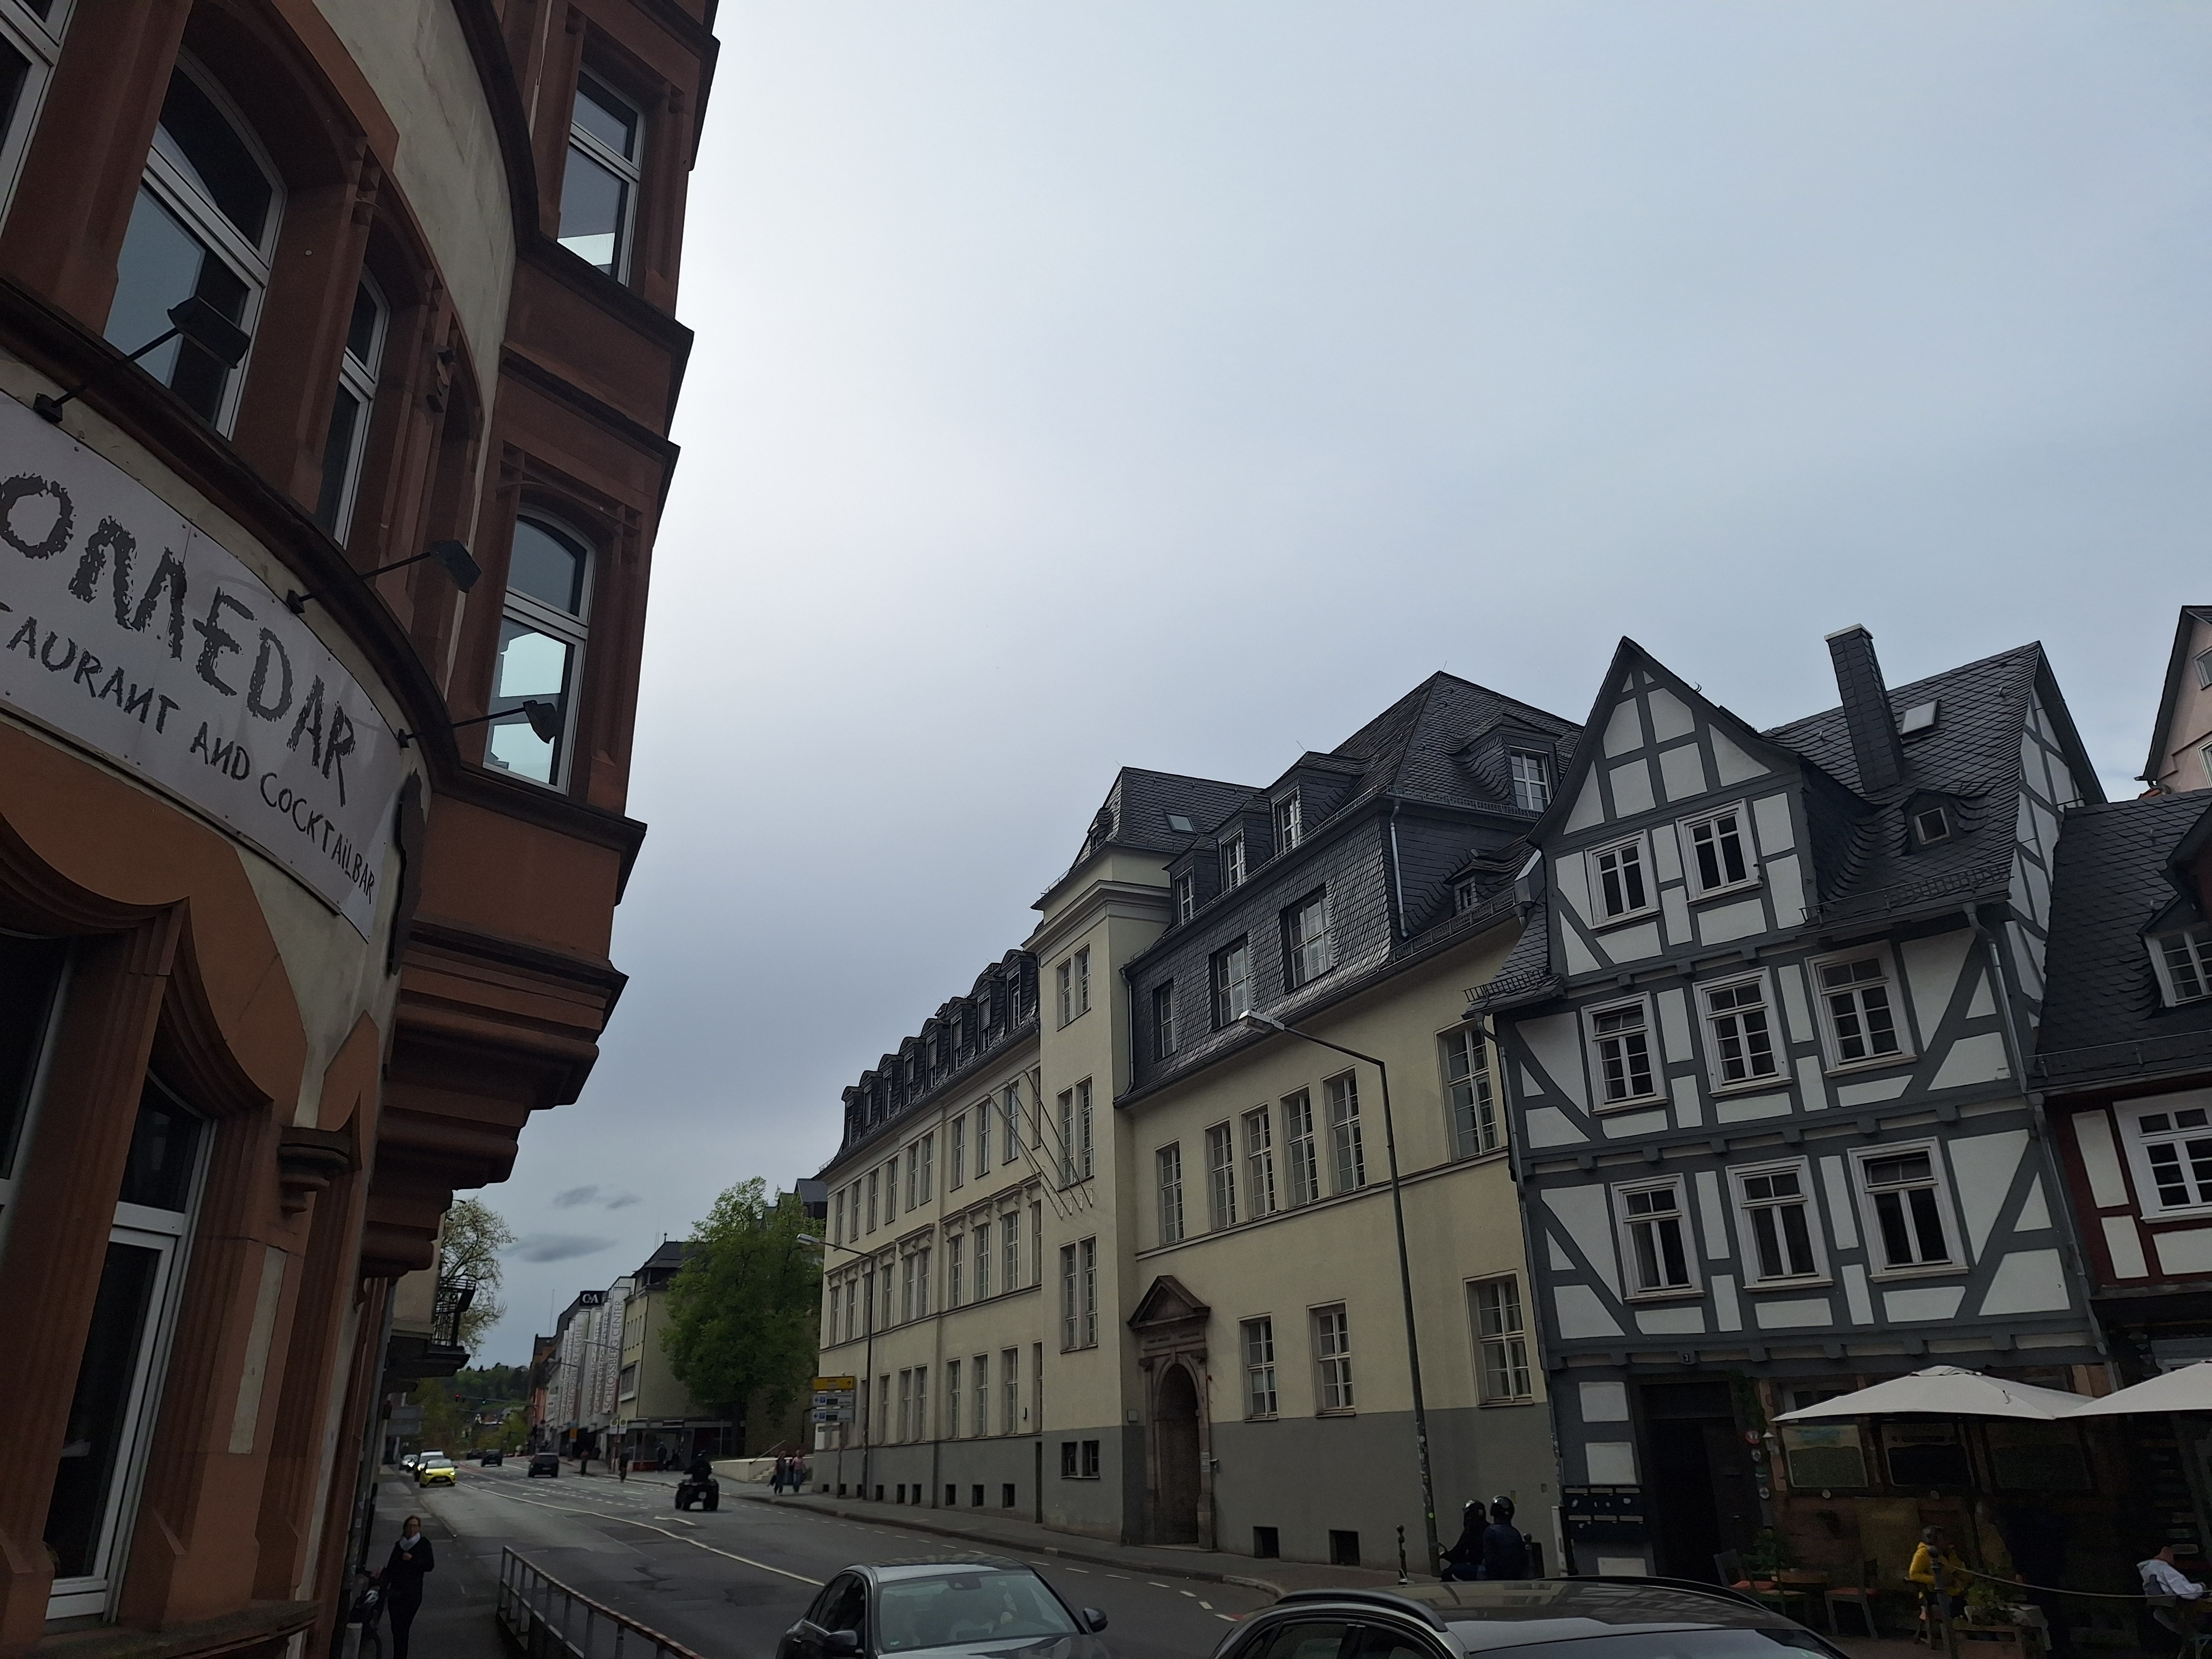
Building: Universitätsstraße 7